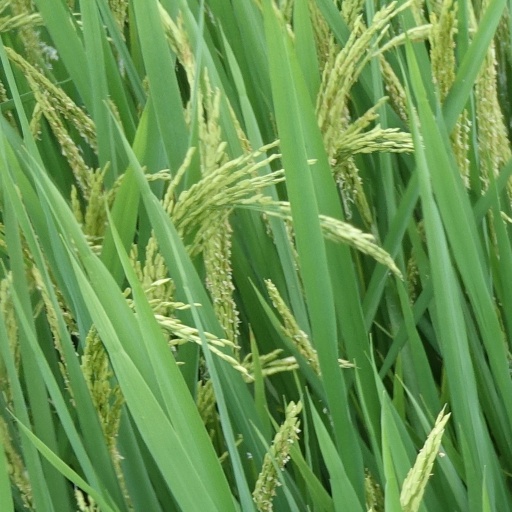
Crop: rice